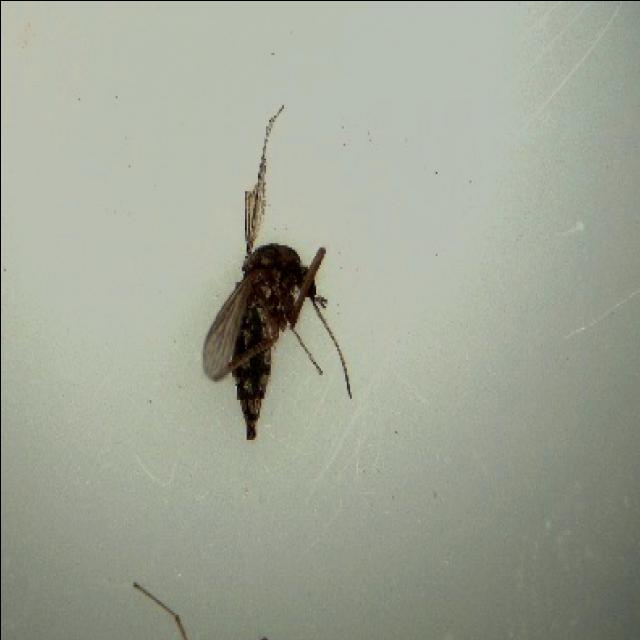
Species: aedes_vexans